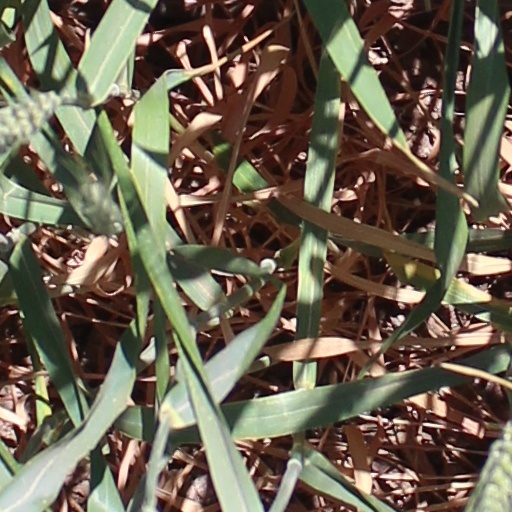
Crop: wheat